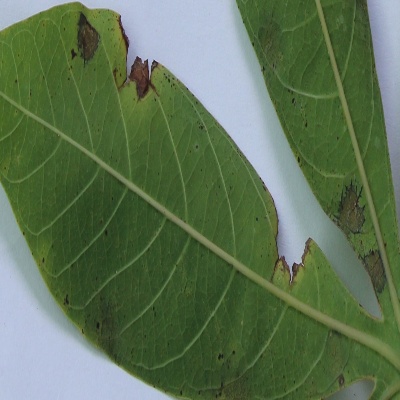
Crop: Cassava
Condition: brown spot